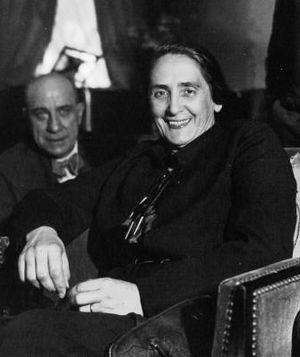
Dolores Ibárruri Gómez, connue sous le nom de La Pasionaria, née le 9 décembre 1895 à Gallarta en Biscaye et morte le 12 novembre 1989 à Madrid, est une femme politique basque espagnole. Elle est connue pour son fameux slogan ¡No Pasarán!. Elle a été secrétaire générale du Parti communiste espagnol entre 1942 et 1960, présidente de ce parti entre 1960 et 1989.